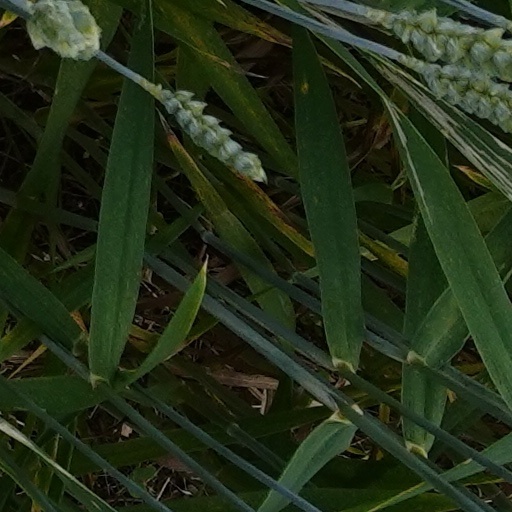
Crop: wheat